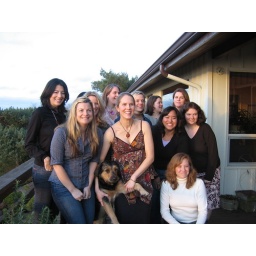
All the girls at Jen's baby shower at Bonnie's house in Shoreline.